Samuel Beckett-class offshore patrol vessel

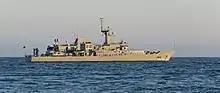
"George Bernard Shaw"

The first two ships were named for Samuel Beckett and James Joyce, as disclosed in July 2013 by the then Minister for Defence Alan Shatter in Dáil Éireann. This decision to name the ships after literary figures, seen as controversial in some quarters, saw a break from the tradition of naming Irish Naval vessels after women in Irish mythology.